Florida State Road 12

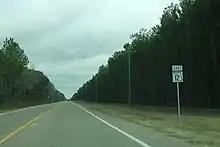
SR 12 in Liberty County

SR 12 begins at SR 20 in Bristol, although originally it starts off heading in more of a northerly direction then curves more towards the east. The surroundings are primarily forestland, one side of which is burnt, until it reaches CR 270, a bi-county east-west route in Liberty and Gadsden Counties. Pine trees become more prominent after this and the next moderate intersection is with CR 1641 which spans southeast towards Hosford and northwest to Torreya State Park. The segment south of SR 12 used to be County Road 271. State Road 12 continues moving relatively northeast as it crosses the Liberty-Gadsden County Line and passes by the Poley Branch Church. From there it descends into a valley, but emerges from it before approaching the southern terminus of County Road 269, a road in western Gadsden County that runs as far north as Chattahoochee before crossing the Florida-Georgia State Line. Later, it curves from east to north around a small farm across from the western terminus of County Road 65D (Telogia Creek Road), a county road that eventually leads to a state road which will soon prove to be far more significant. The next intersection is CR 379 (Juniper Road). After SR 12 veers off to the right from Coleman Road it enters the City of Greensboro and then crosses an Apalachicola Northern Railroad line before curving back to the same direction. Within downtown Greensboro, SR 12 turns right at Selman Street joining a brief concurrency with CR 270. Three and a half blocks later CR 270 turns north onto Tolar White Road and SR 12 continues as Selman Street. The last non-local street in Greensboro is the western terminus of CR 274 (Providence Road). From there, SR 12 is named Greensboro Highway, which crosses a bridge over Telogia Creek at Shepards Pond, and shortly after this curves to the northeast to become a four-lane divided highway for the diamond interchange with Interstate 10 (I-10) at exit 174.